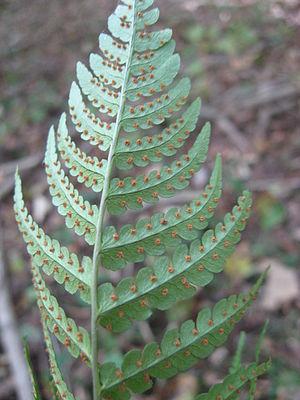
Dryopteris marginalis, ou dryoptère à sores marginaux, est une espèce de fougères du genre Dryopteris appartenant à la famille des Dryopteridaceae que l'on trouve à l'est de l'Amérique du Nord et au Groenland.